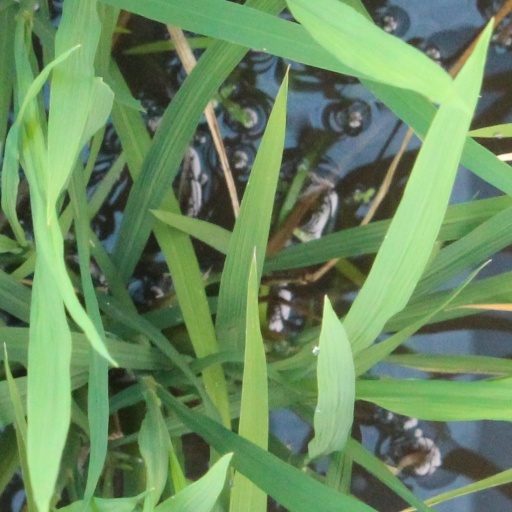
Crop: rice